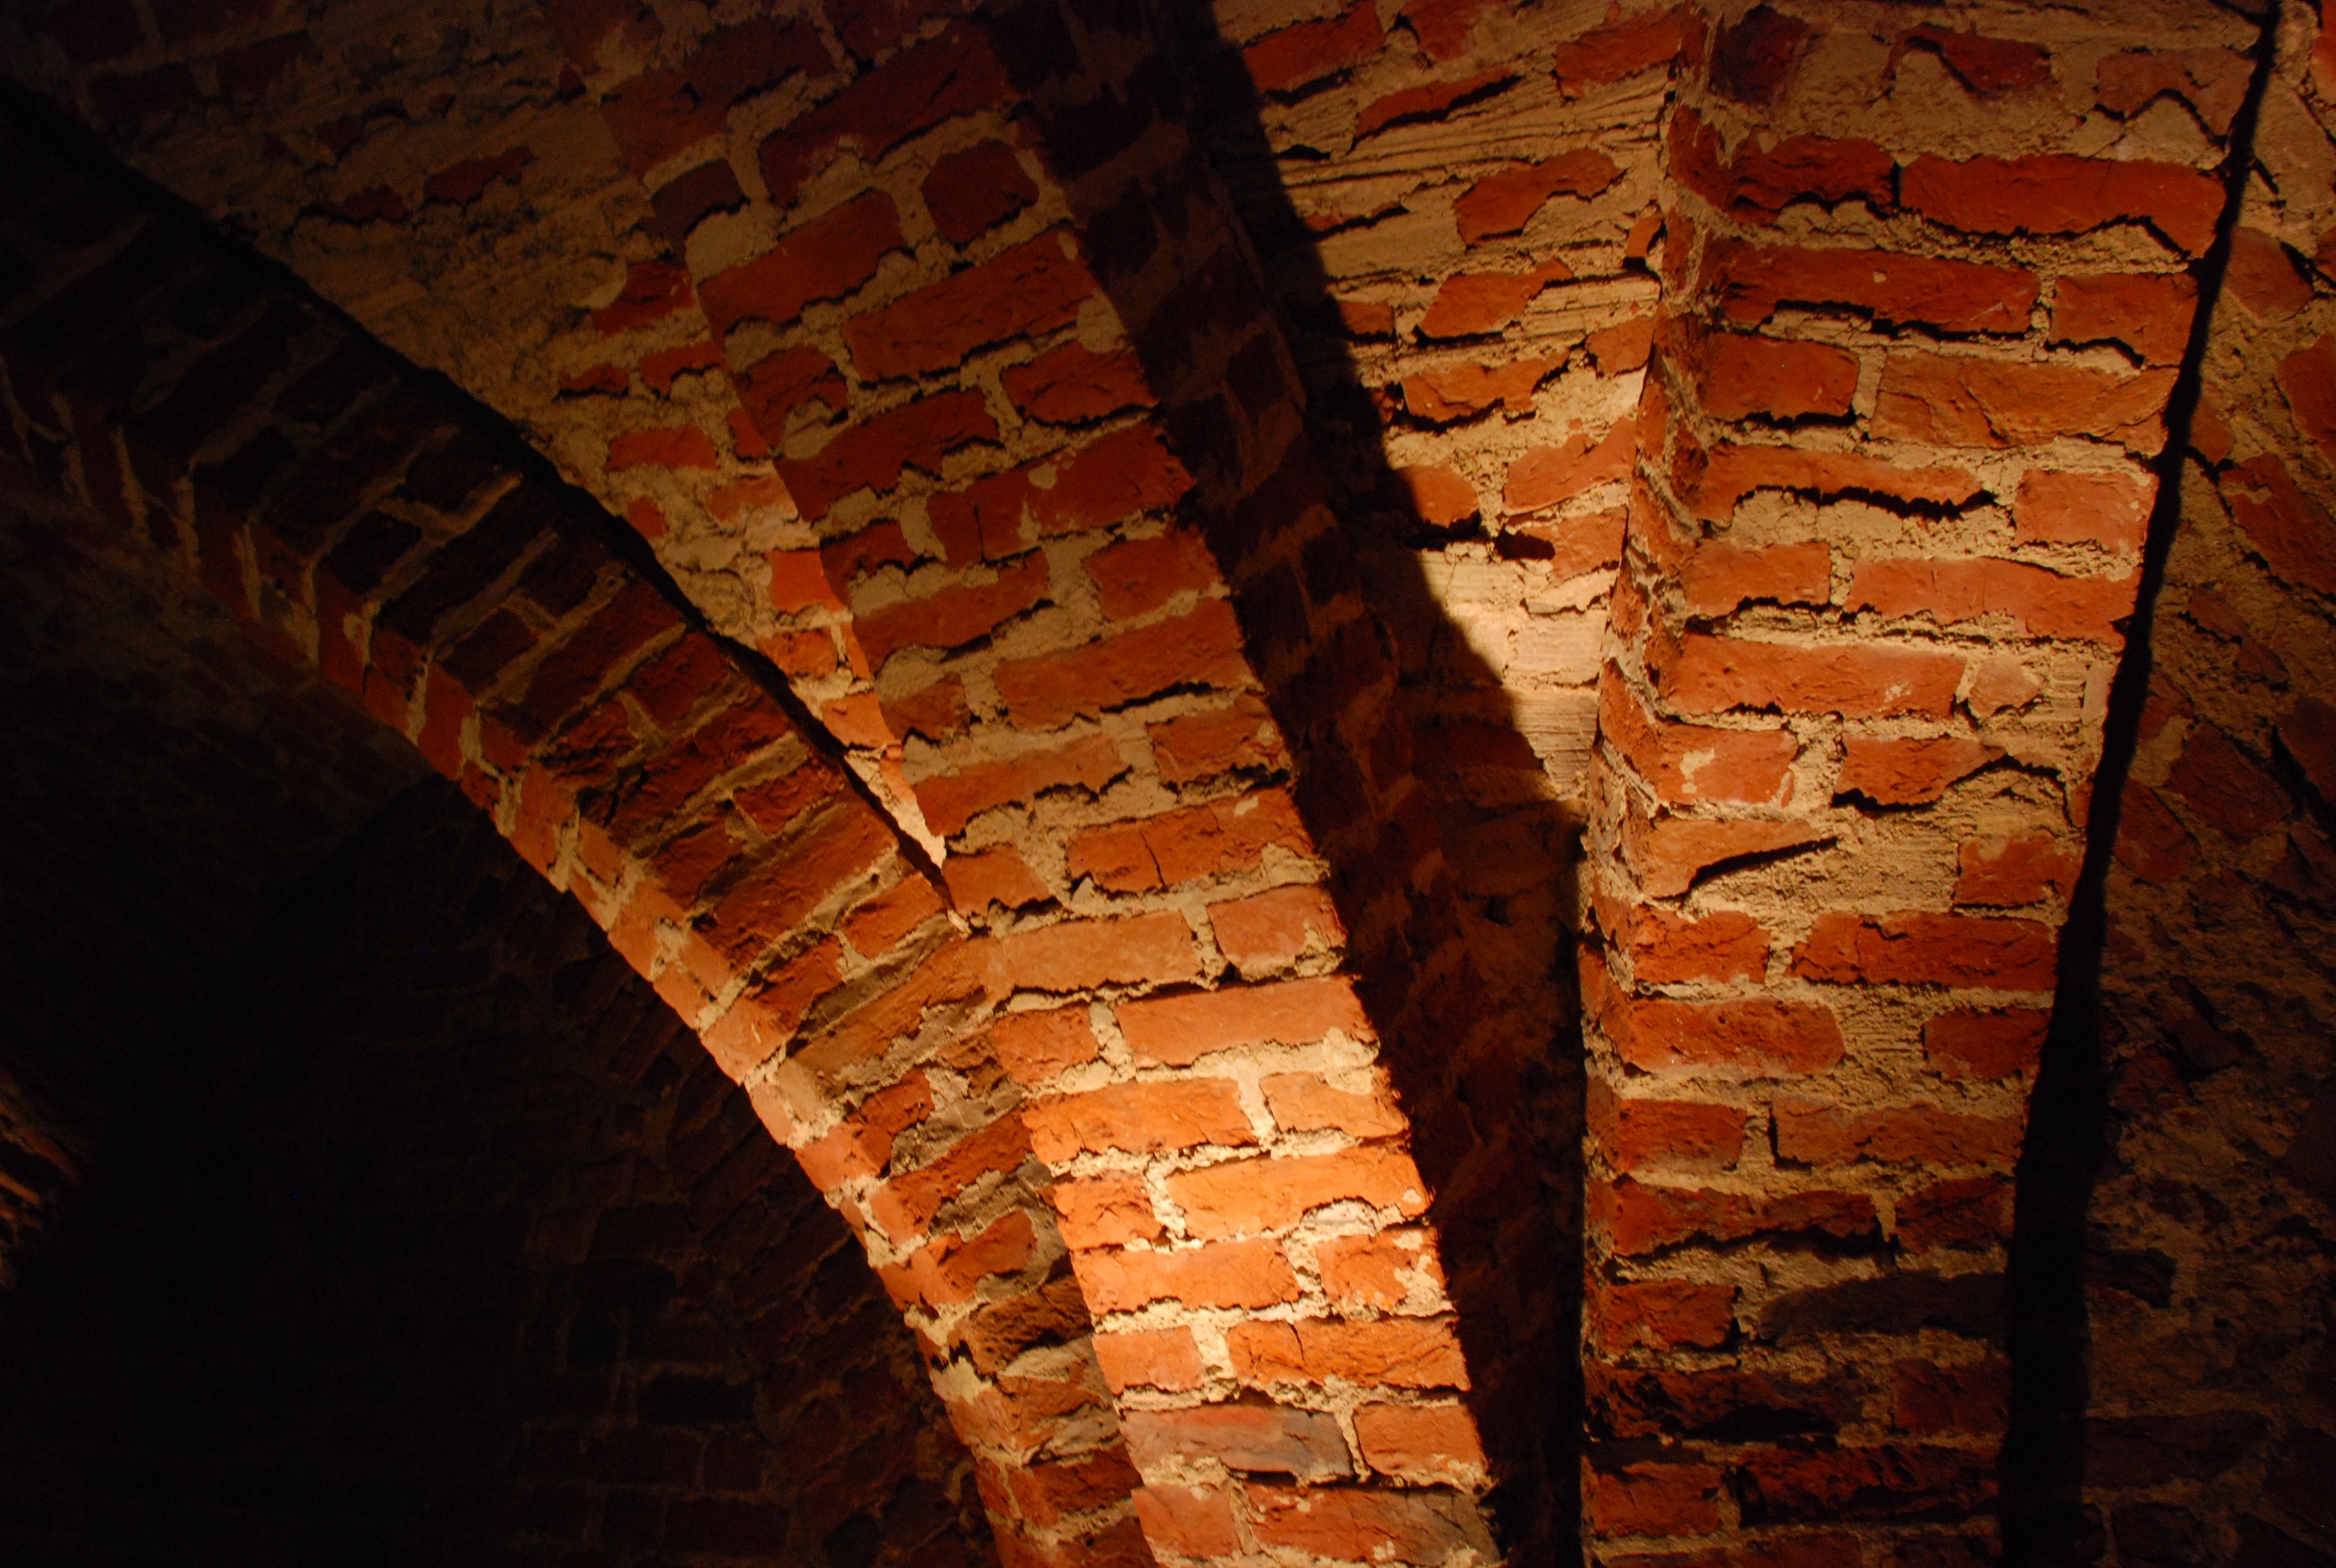
architecture, wood, building, wall, formation, arch, column, castle, brick, material, temple, poland, ancient history